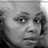
Emotion: sad